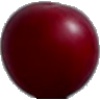
Label: Cherry Wax Red 1